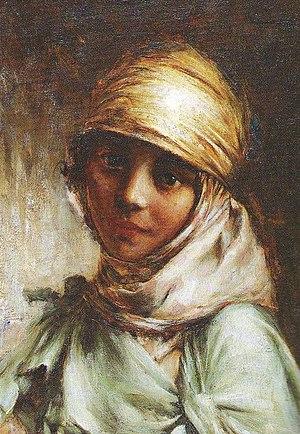
Aïcha (Algérie). Huile sur panneau
Georges Gasté, né le 30 août 1869 à Paris et mort le 12 septembre 1910 à Madurai au Tamil Nadu dans le Raj britannique, est un peintre orientaliste et un photographe français.